Marko Trifković

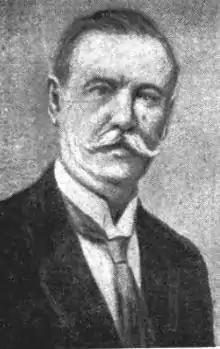

Marko Trifković (Belgrade, 6 September 1864 – Belgrade, 26 July 1928) was a Serbian politician who held the post of Prime Minister of Serbia.